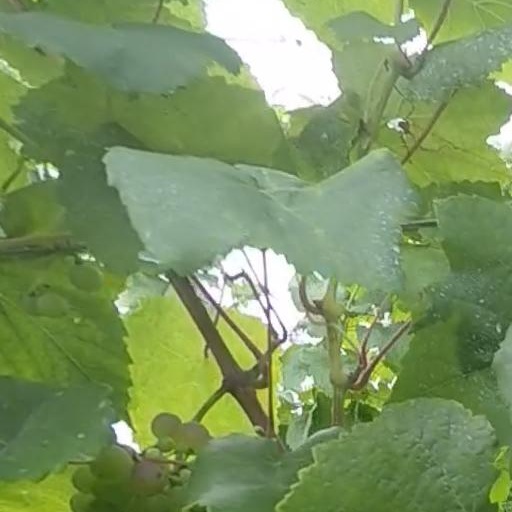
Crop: grape